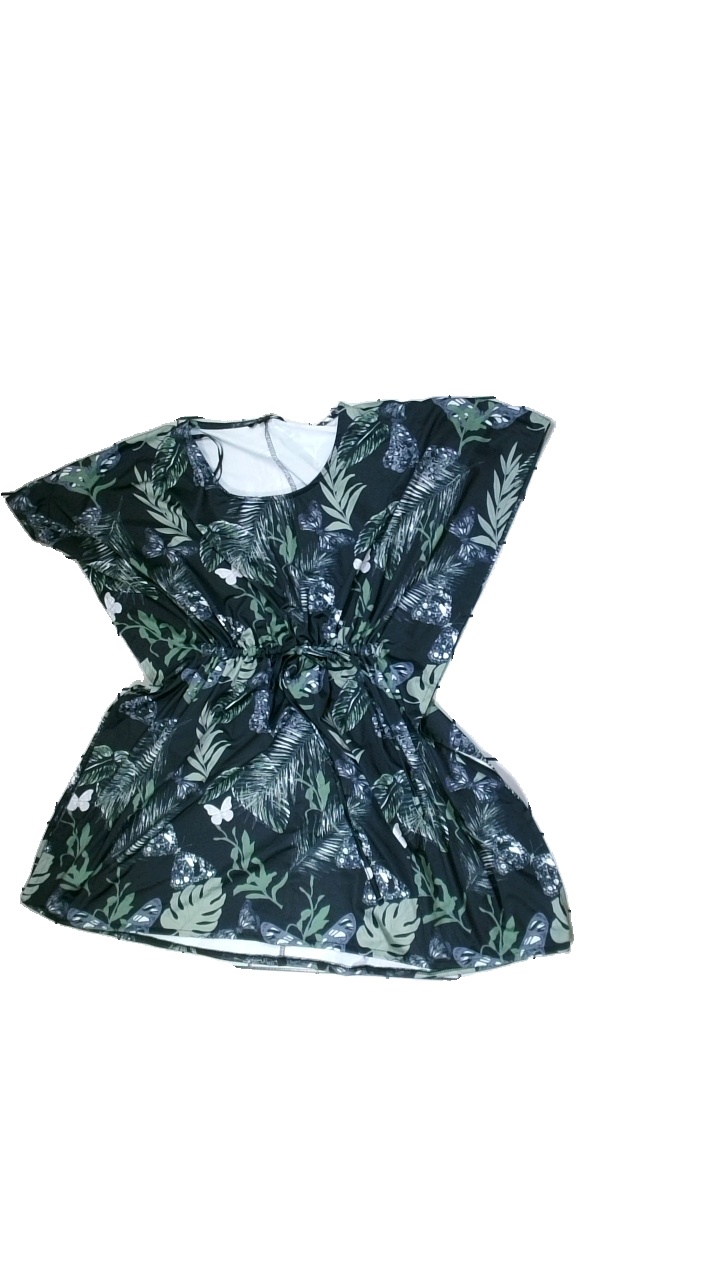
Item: Top (Ladies)
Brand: Mywear (ica)
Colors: Green, Black, White
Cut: Regular
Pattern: Floral print
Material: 100% Poly
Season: All
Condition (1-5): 5
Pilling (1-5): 5
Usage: Reuse
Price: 50-100